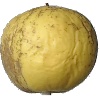
Label: Apple Golden 1